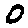
Label: 0